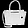
Label: Bag